Mondorf-les-Bains

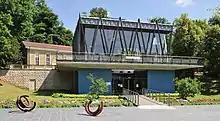
The Kind pavilion in the park

The spa welcomes thousands of visitors a year with its richly mineralized waters at . It is set in a park of 36 ha (89 acres) and encompasses numerous facilities.